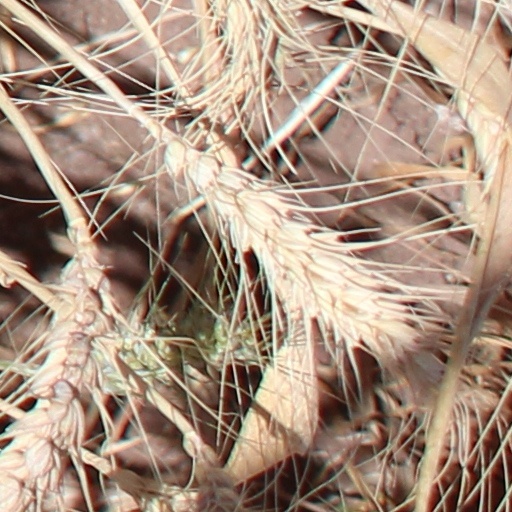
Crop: wheat